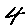
Label: 4